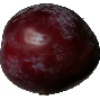
Label: Plum 1